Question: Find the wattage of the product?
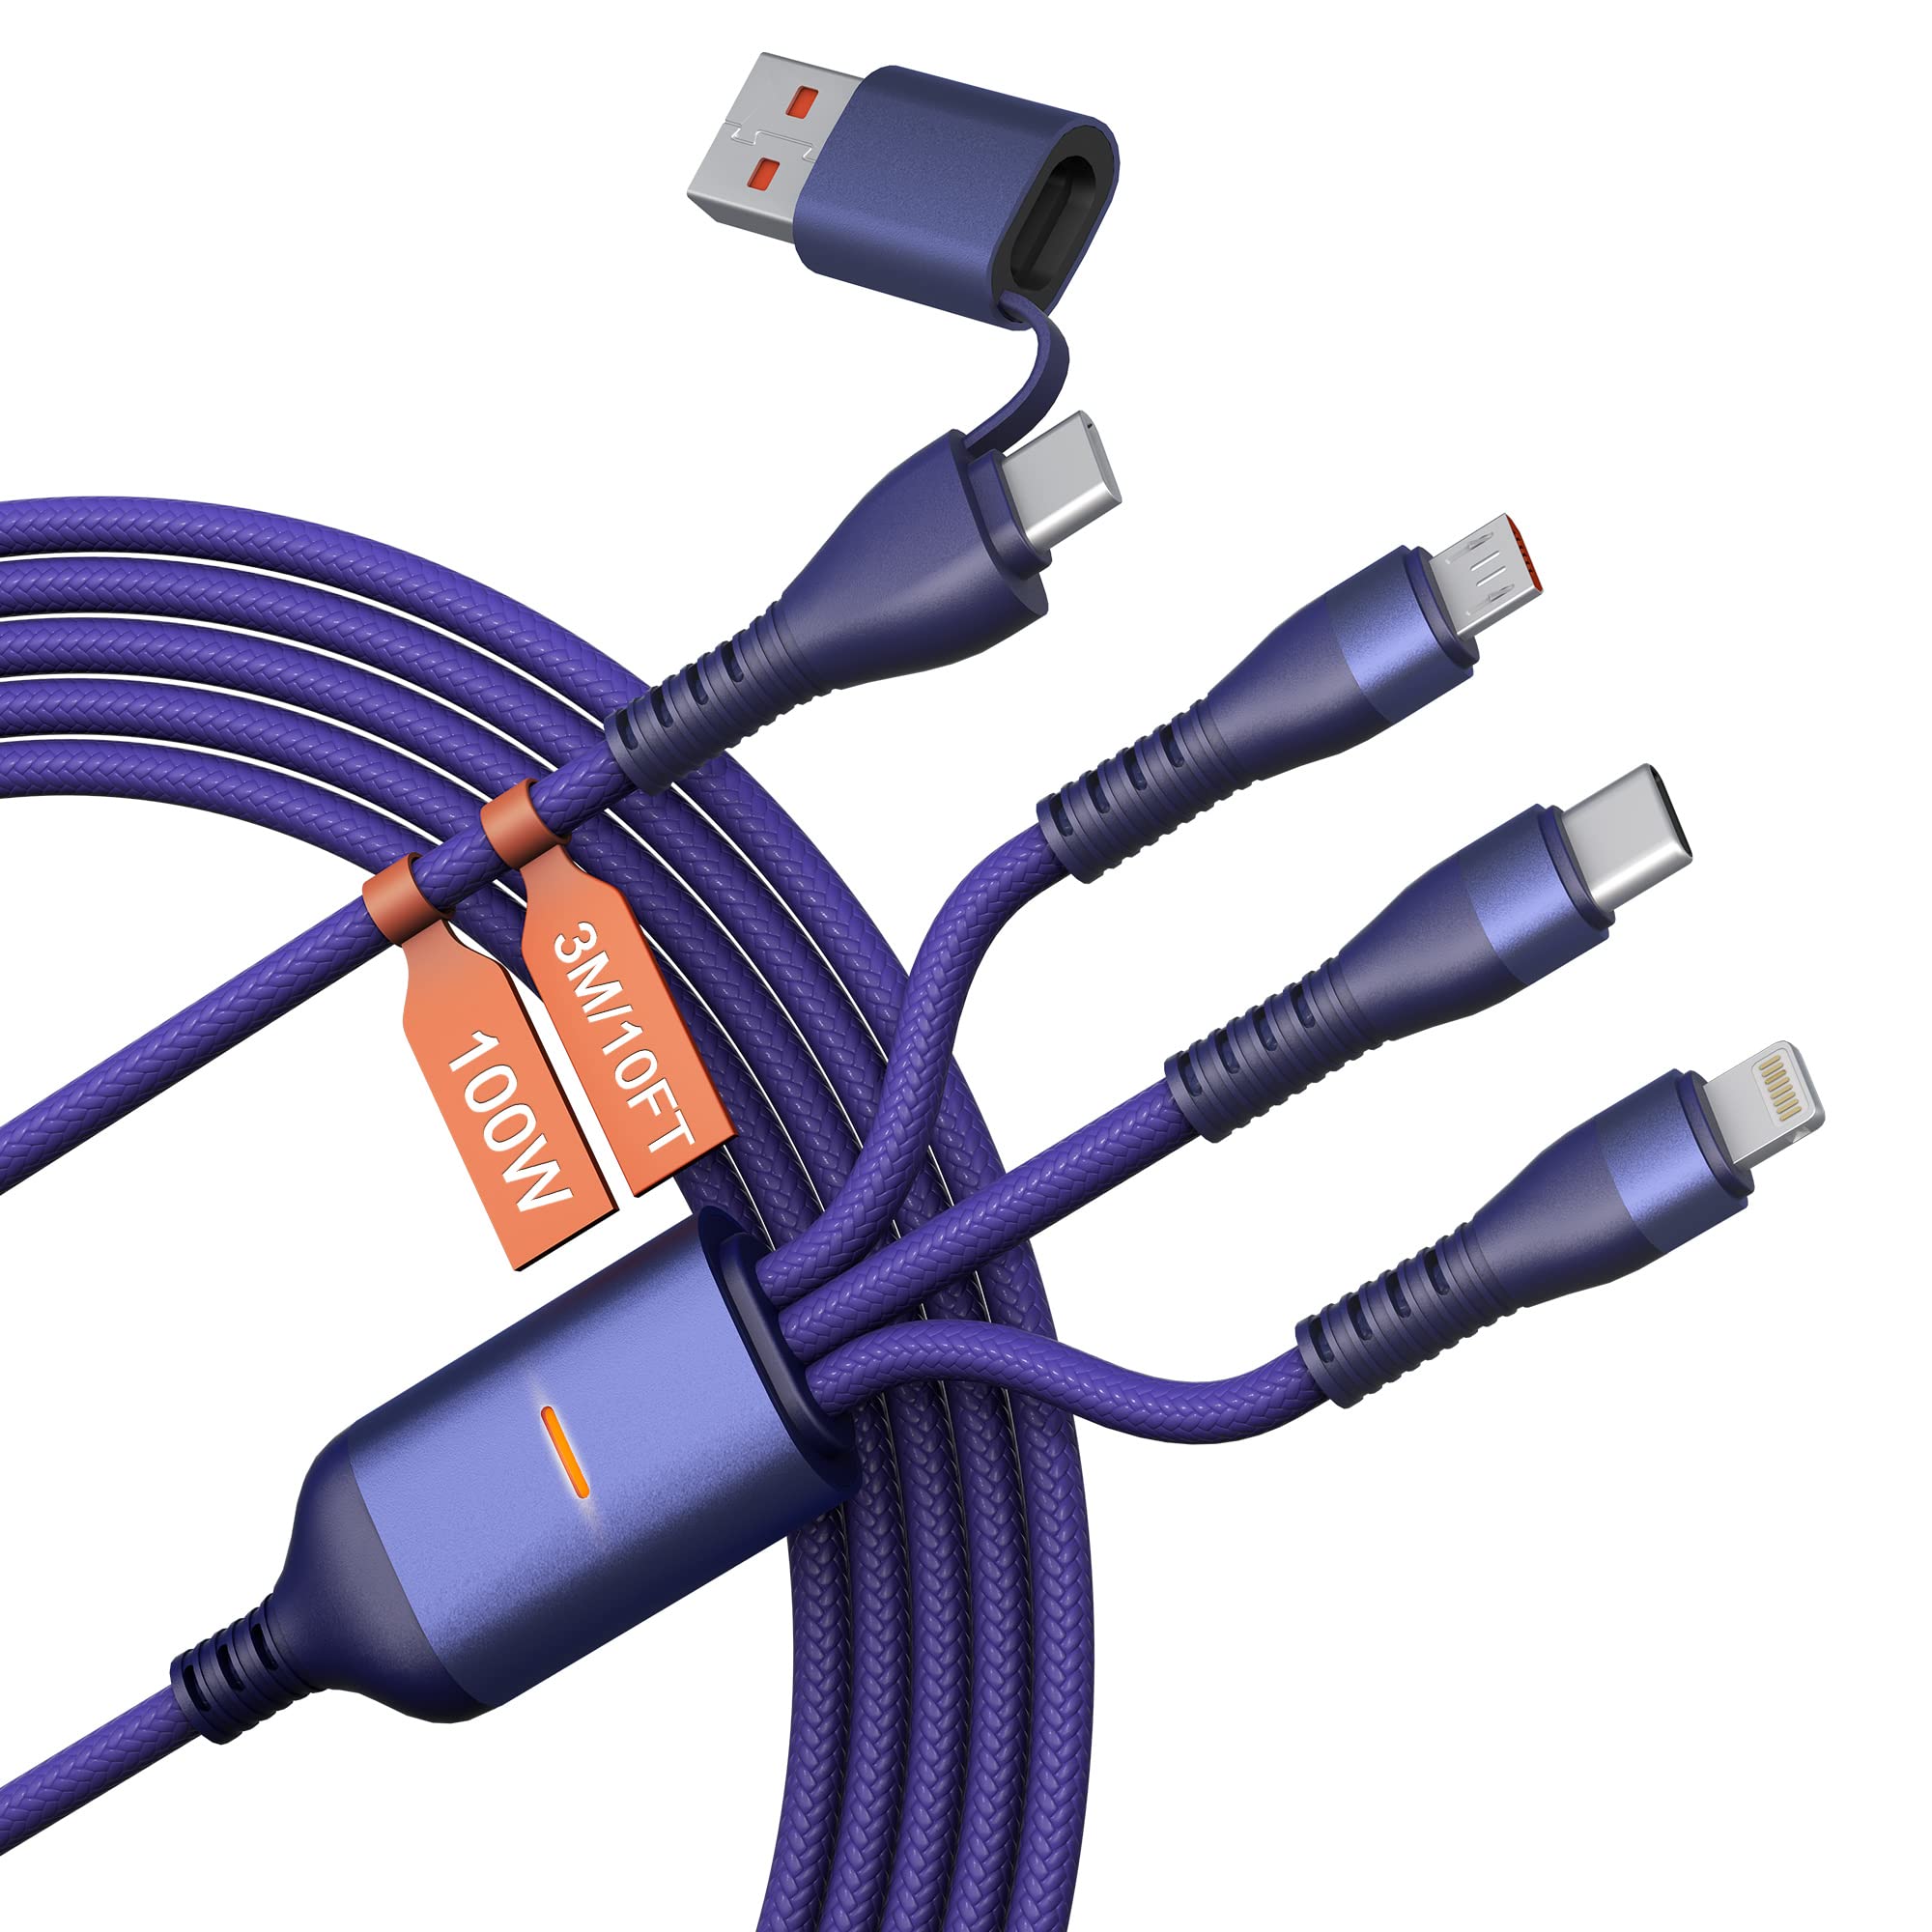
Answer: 100.0 watt